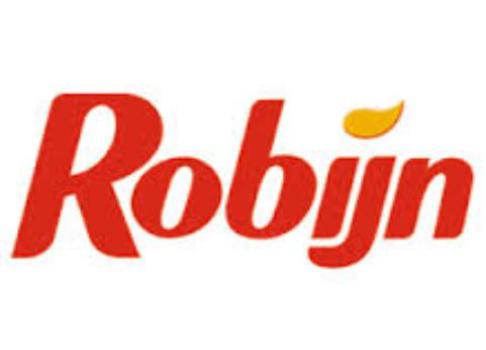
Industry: Necessities